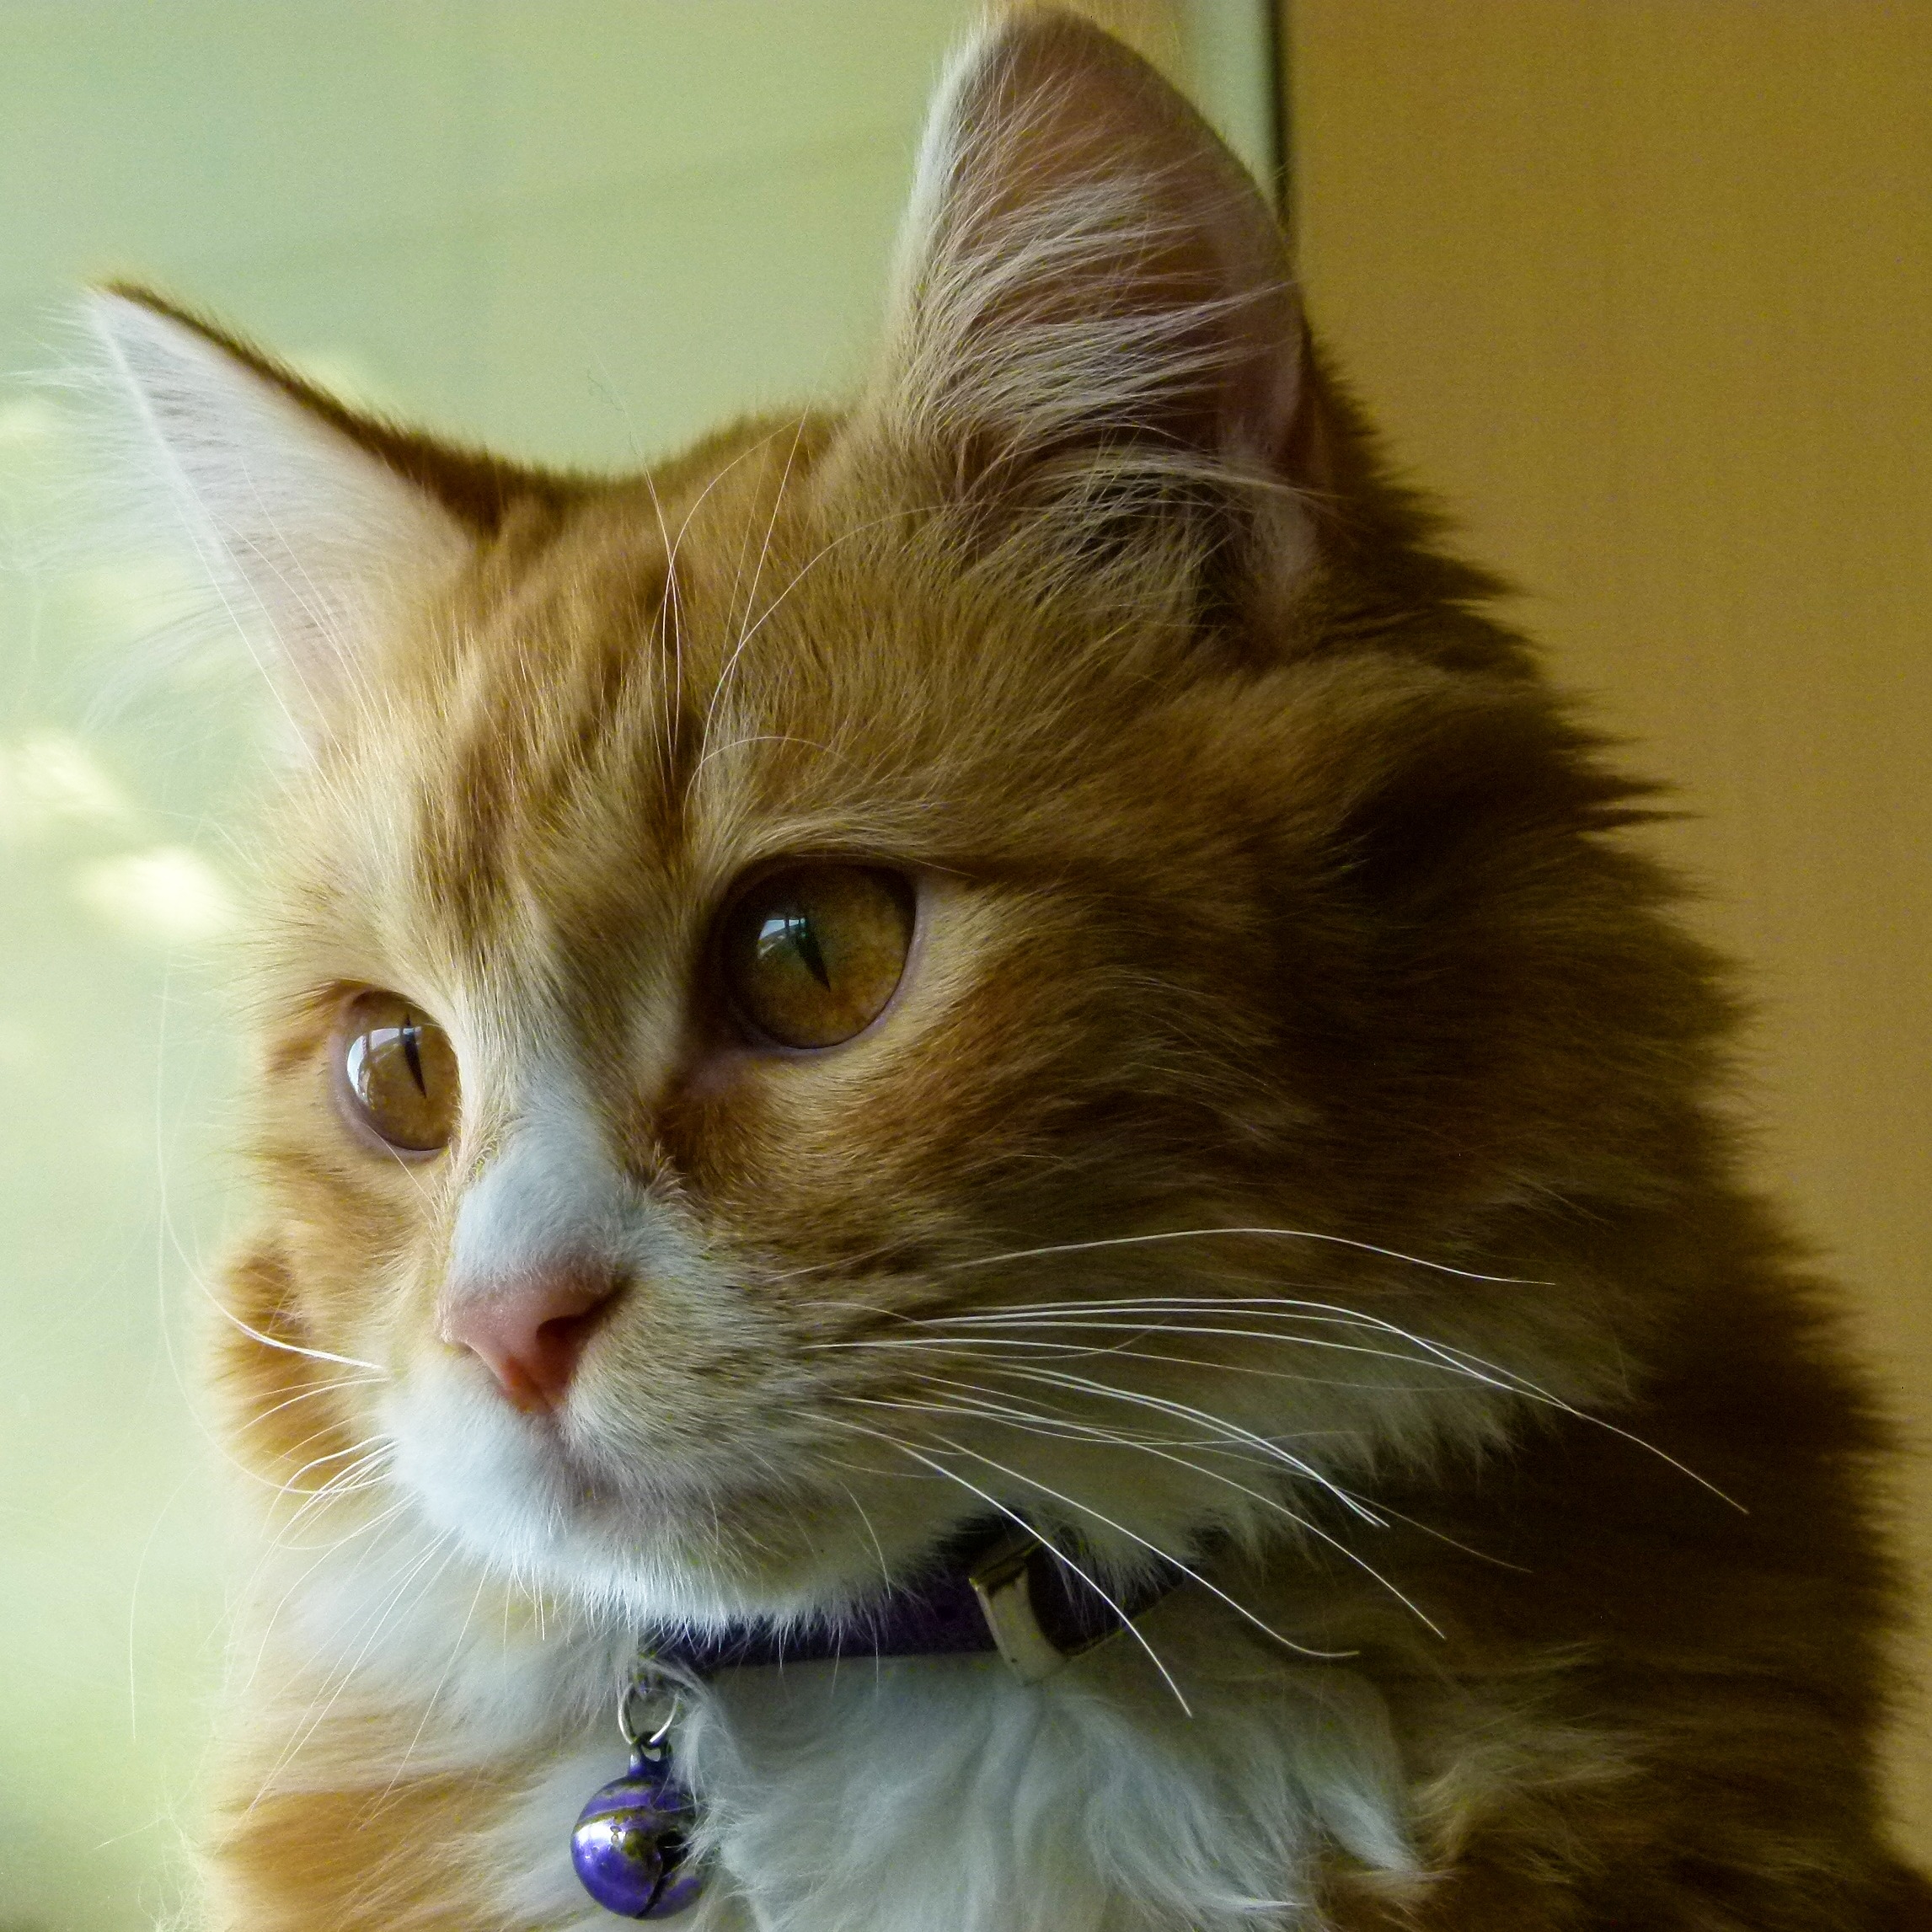
nature, animal, pet, portrait, red, kitten, cat, feline, mammal, yellow, close up, nose, whiskers, vertebrate, watching, facial, small to medium sized cats, cat like mammal, carnivoran, domestic short haired cat, domestic long haired cat